Walter Yarwood

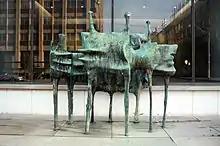
"Cedars", bronze sculpture installed at the University of Toronto.

In 1963, Yarwood installed the nine-metre tall piece "Totem" at the Winnipeg Airport. Yarwood's 1967 work "sans qualification", original commissioned by the distiller Seagrams for Expo 67, is installed at Université de Montréal's Place de la Laurentienne.